Stoughton (Wisconsin) High School

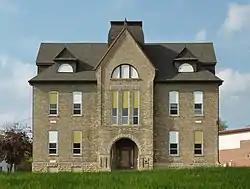
Stoughton High School

The Stoughton High School building is located in Stoughton, Wisconsin.